Flamborough railway station

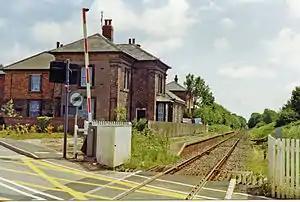
The station and crossing in 1997

Flamborough railway station was located in the village of Marton, and was originally named after that location. However, there were several other railway stations also called Marton, so on 1 July 1884 the North Eastern Railway renamed it after the village of Flamborough several miles away. It was situated on the Yorkshire Coast Line from Scarborough to Hull and was opened on 20 October 1847 by the York and North Midland Railway.